Batman Returns

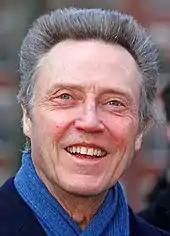
Christopher Walken (in 2008) based his performance on moguls such as Sol Hurok and Samuel Goldwyn.

Keaton reprised his role as Bruce Wayne / Batman for $10million, double his salary for "Batman". Burton wanted to cast Marlon Brando as the Penguin, but Warner Bros. preferred Dustin Hoffman. Christopher Lloyd and Robert De Niro were also considered, but Danny DeVito became the frontrunner when Waters re-envisioned the character as a deformed human-bird hybrid. DeVito was initially reluctant to accept the role until he was convinced by his close friend, Jack Nicholson, who played the Joker in "Batman". To convey his vision, Burton gave DeVito a picture he had painted of a diminutive character sitting on a red-and-white striped ball with the caption, "my name is Jimmy, but my friends call me the hideous penguin boy."